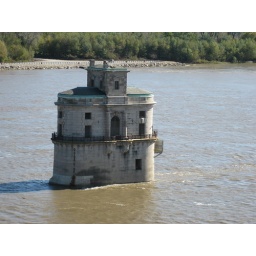
intake towers in the Mississippi river